William Harvey House (Charleston, South Carolina)

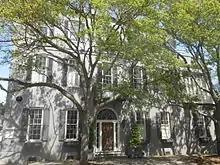
The William Harvey House, 58 Meeting Street, Charleston, South Carolina

The William Harvey House in Charleston, South Carolina, is one of three tenement houses near the southeast corner of Meeting and Tradd Streets that were described in the local newspaper as "newly built" on April 19, 1770.